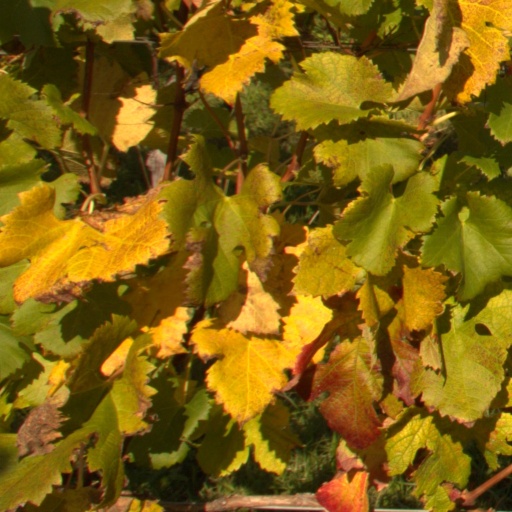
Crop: grape